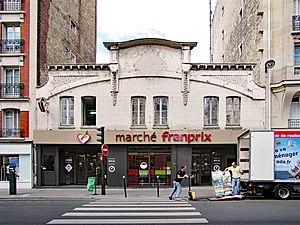
Supermarché Marché Franprix, dans les locaux d'une ancienne agence Ford des années 1920, au 272, rue de Vaugirard, 15e arrondissement de Paris.
La rue de Vaugirard, qui traverse les 6ᵉ et 15ᵉ arrondissements, est la plus longue voie de Paris intra-muros, avec 4 360 mètres de longueur, correspondant à quatre cent sept numéros d'immeubles.